Msizi Africa

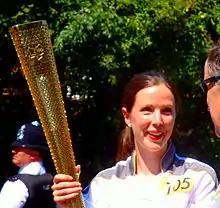
Lucy Caslon waiting to receive the Olympic flame (Photo: <a href="https%3A//www.flickr.com/people/73615359%40N05">helejo

In 2006, she spent three months traveling East, Central and Southern Africa before volunteering for four months, from August to December, at the Mants'ase Children's Home. After her return to London in 2007 she founded a charity in order to raise money to continue the food improvement project she had started during her time in Lesotho. She spend her evenings and weekends to raise funds while working full-time for eighteen months as Team Secretary EMEA Hospitality for DTZ.